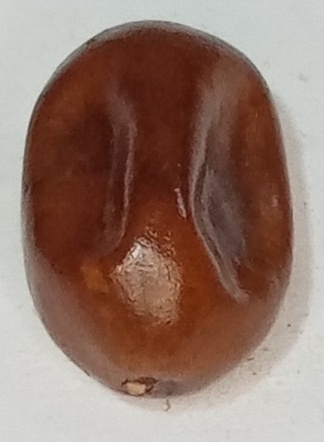
Variety: fasli-toto
Size: medium
Grade: grade-1